Answer in natural language. Consider the 3D positions of the objects in the scene and not just the 2D positions in the image. Is the centerpoint of  Window (marked B) at a higher height than framed landscape painting with airship (marked C)? Choose between the following options: no or yes
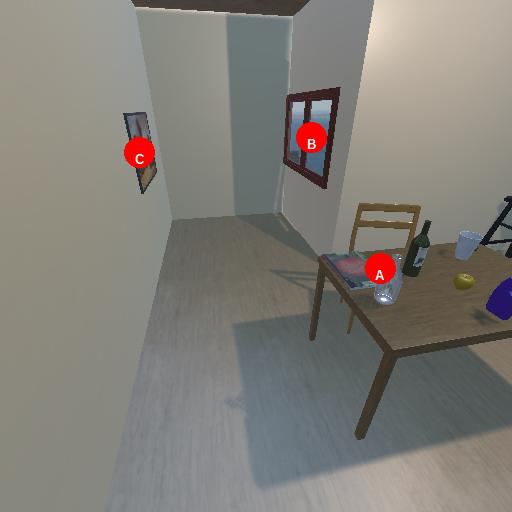
<answer>no</answer>